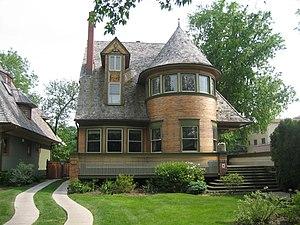
Cet article propose une liste exhaustive des réalisations de Frank Lloyd Wright. Huit d'entre elles sont classées sur la liste du patrimoine mondial de l'UNESCO depuis le 7 juillet 2019 au titre des œuvres architecturales du XXᵉ siècle de Frank Lloyd Wright.